London Necropolis Railway

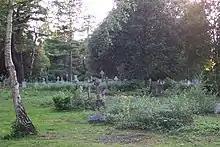
Very overgrown cemetery

Since 1982 the site of South station has been owned by the St. Edward Brotherhood, and forms part of a Russian Orthodox monastery. The original Anglican chapel is used as a visitor's centre and living quarters for the monastery, while the larger Anglican chapel built in 1908–09 immediately north of the station is now the Russian Orthodox Church of St. Edward the Martyr, and houses the relics and shrine of Edward the Martyr, king of England from 975 to 978 AD. The site of the former station buildings is now the main monastery building, while the platform itself remains intact and now marks the boundary of the monastic enclosure.